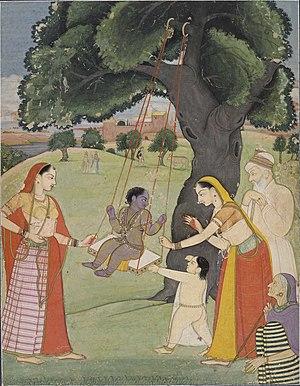
Dans l'hindouisme, selon le Bhagavata Purana, Nanda Gopa est le père adoptif de Krishna, un des avatars de Vishnu.